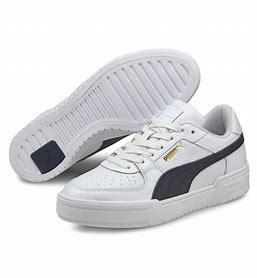
Brand: Puma
Model: Ca Pro